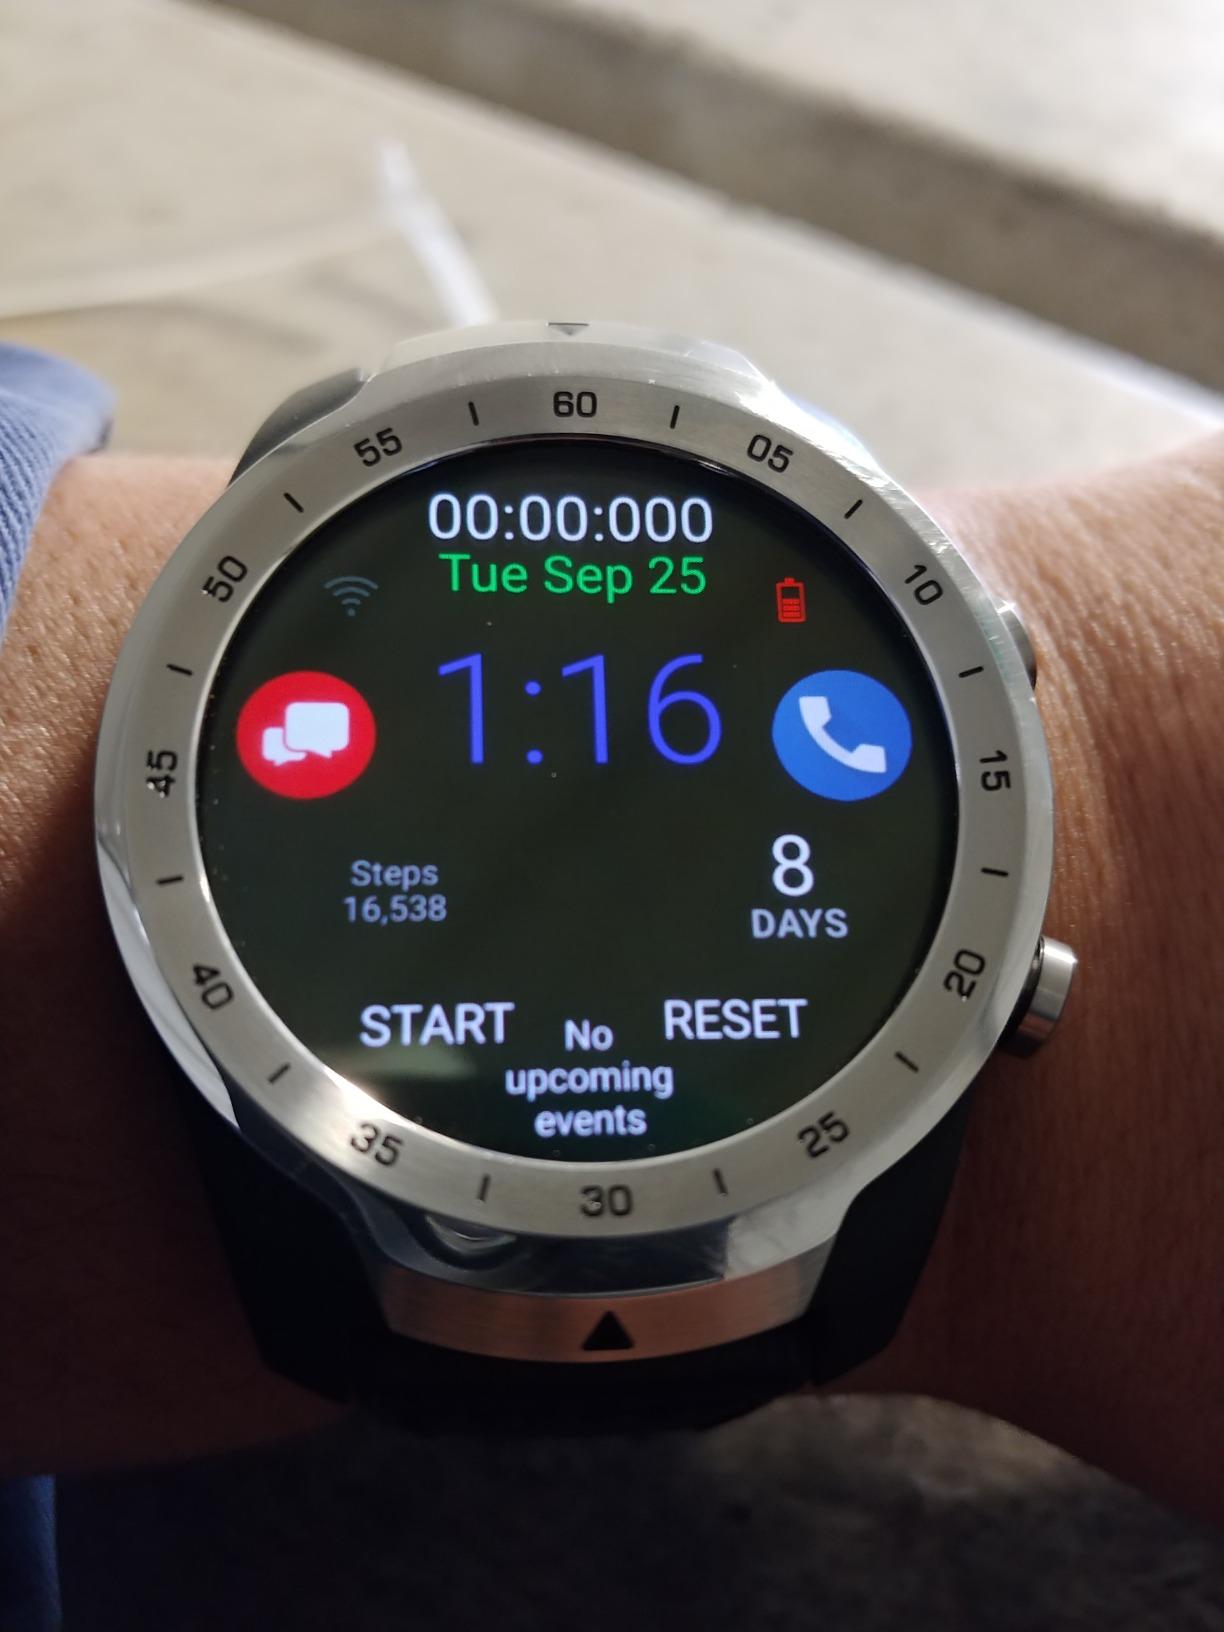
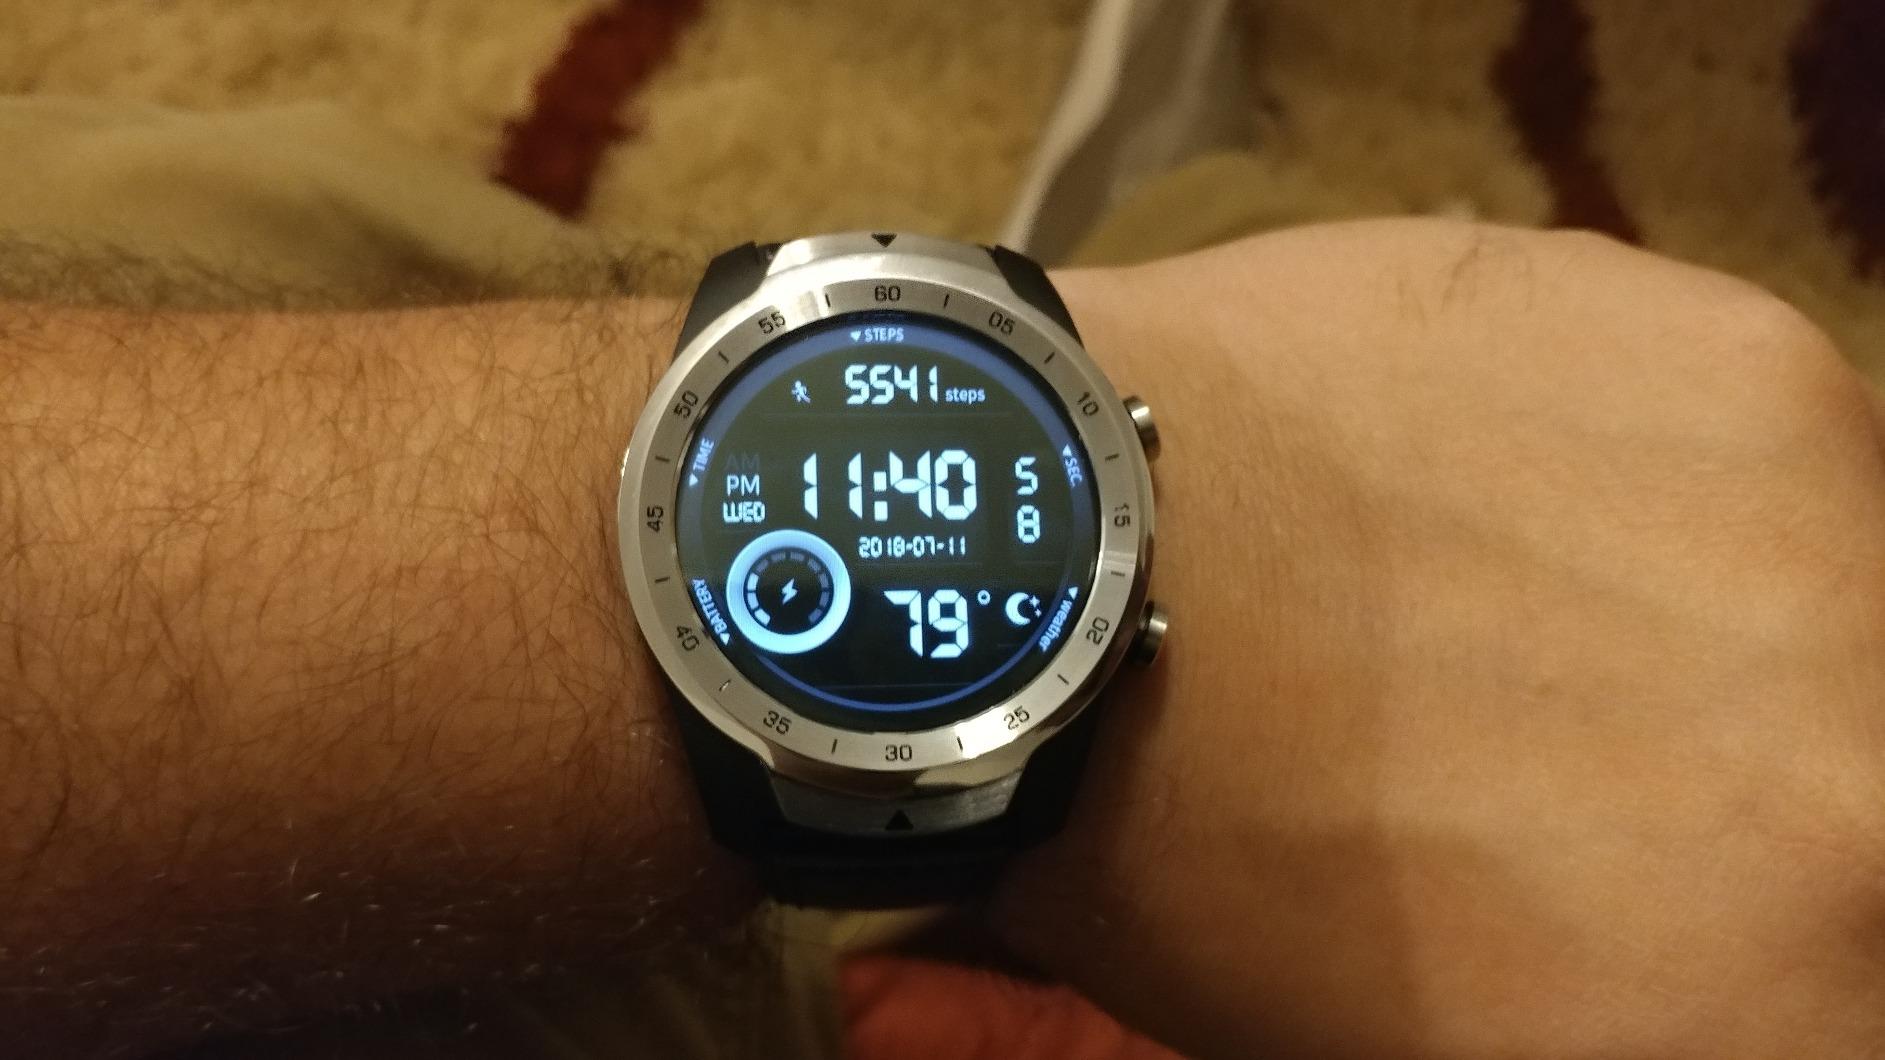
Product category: smartwatch
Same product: yes